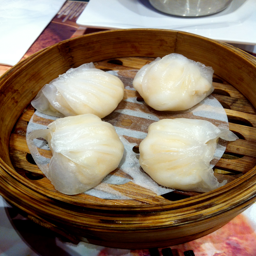
har gao - nice but there 's nothing really special or different about this .